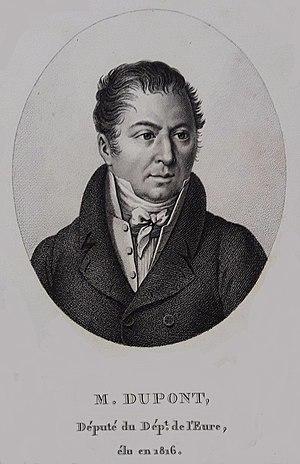
Dupont député de l'Eure élu en 1816.
Jacques Charles Dupont dit Dupont de l'Eure est un homme d'État français né au Neubourg le 27 février 1767 et mort à Rouge-Perriers le 2 mars 1855. Figure de la République, il fut le témoin et l'acteur de trois révolutions : 1789, 1830 et 1848.